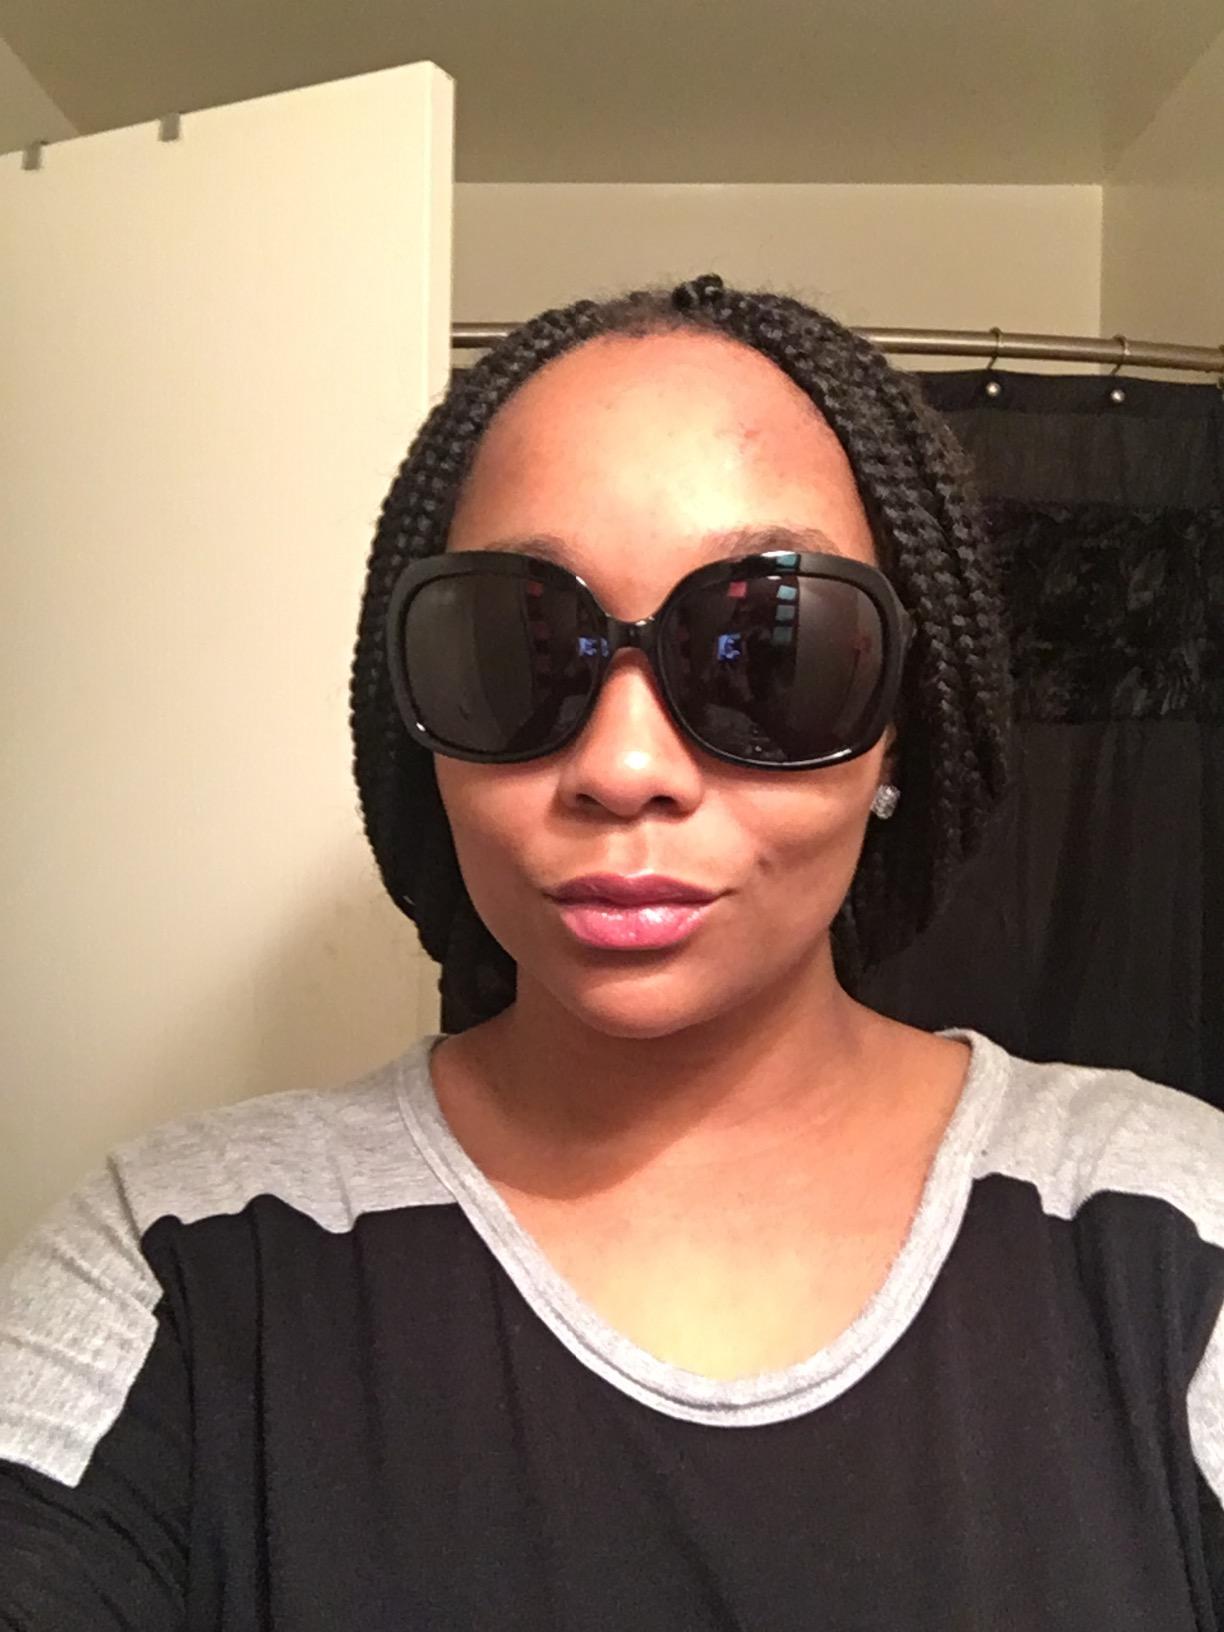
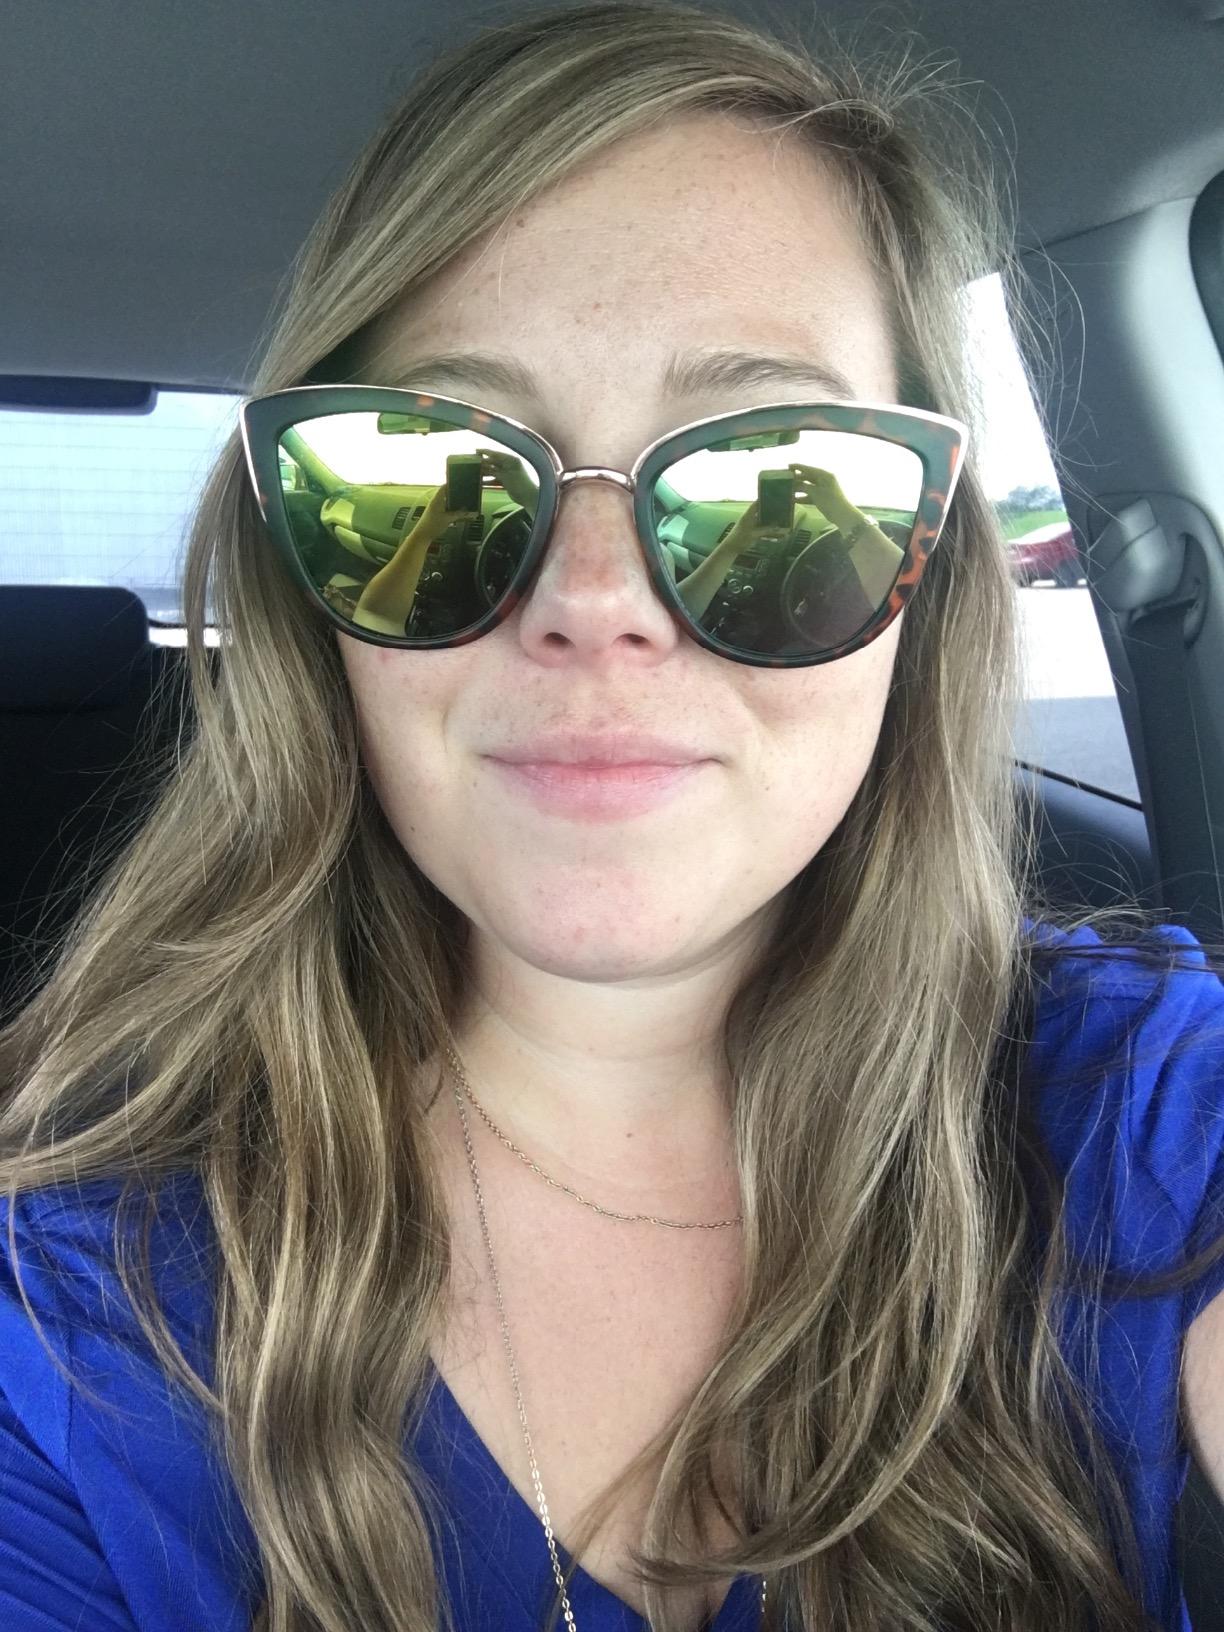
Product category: accessories_sunglasses
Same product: no